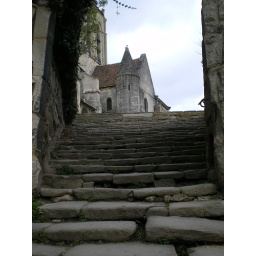
This is the church at the top of the hill in Auver-Sur-Oise.  Van Gogh painted it.